Hāfu

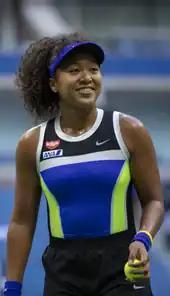
Naomi Osaka, tennis player (Haitian / Japanese)

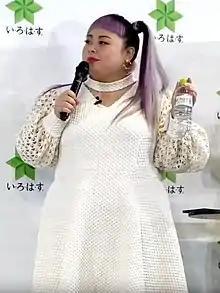
Naomi Watanabe, actress, comedian, fashion designer (Taiwanese / Japanese)

Fashionable images of the half Japanese people have become prominent especially with the increased appearance of "hāfu" in the Japanese media. "Hāfu" models are now seen on television or fill the pages of fashion magazines such as "Non-no", "CanCam" and "Vivi" as often as newsreaders or celebrities. The appearance of "hāfu" in the media has provided the basis for such a vivid representation of them in the culture. As of 2018, it is estimated that 30% to 40% of runway models in Japanese fashion shows identify as hafu. Most top models in their 20s of popular Japanese fashion magazines are hafu.